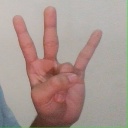
अक्षर: क्ष